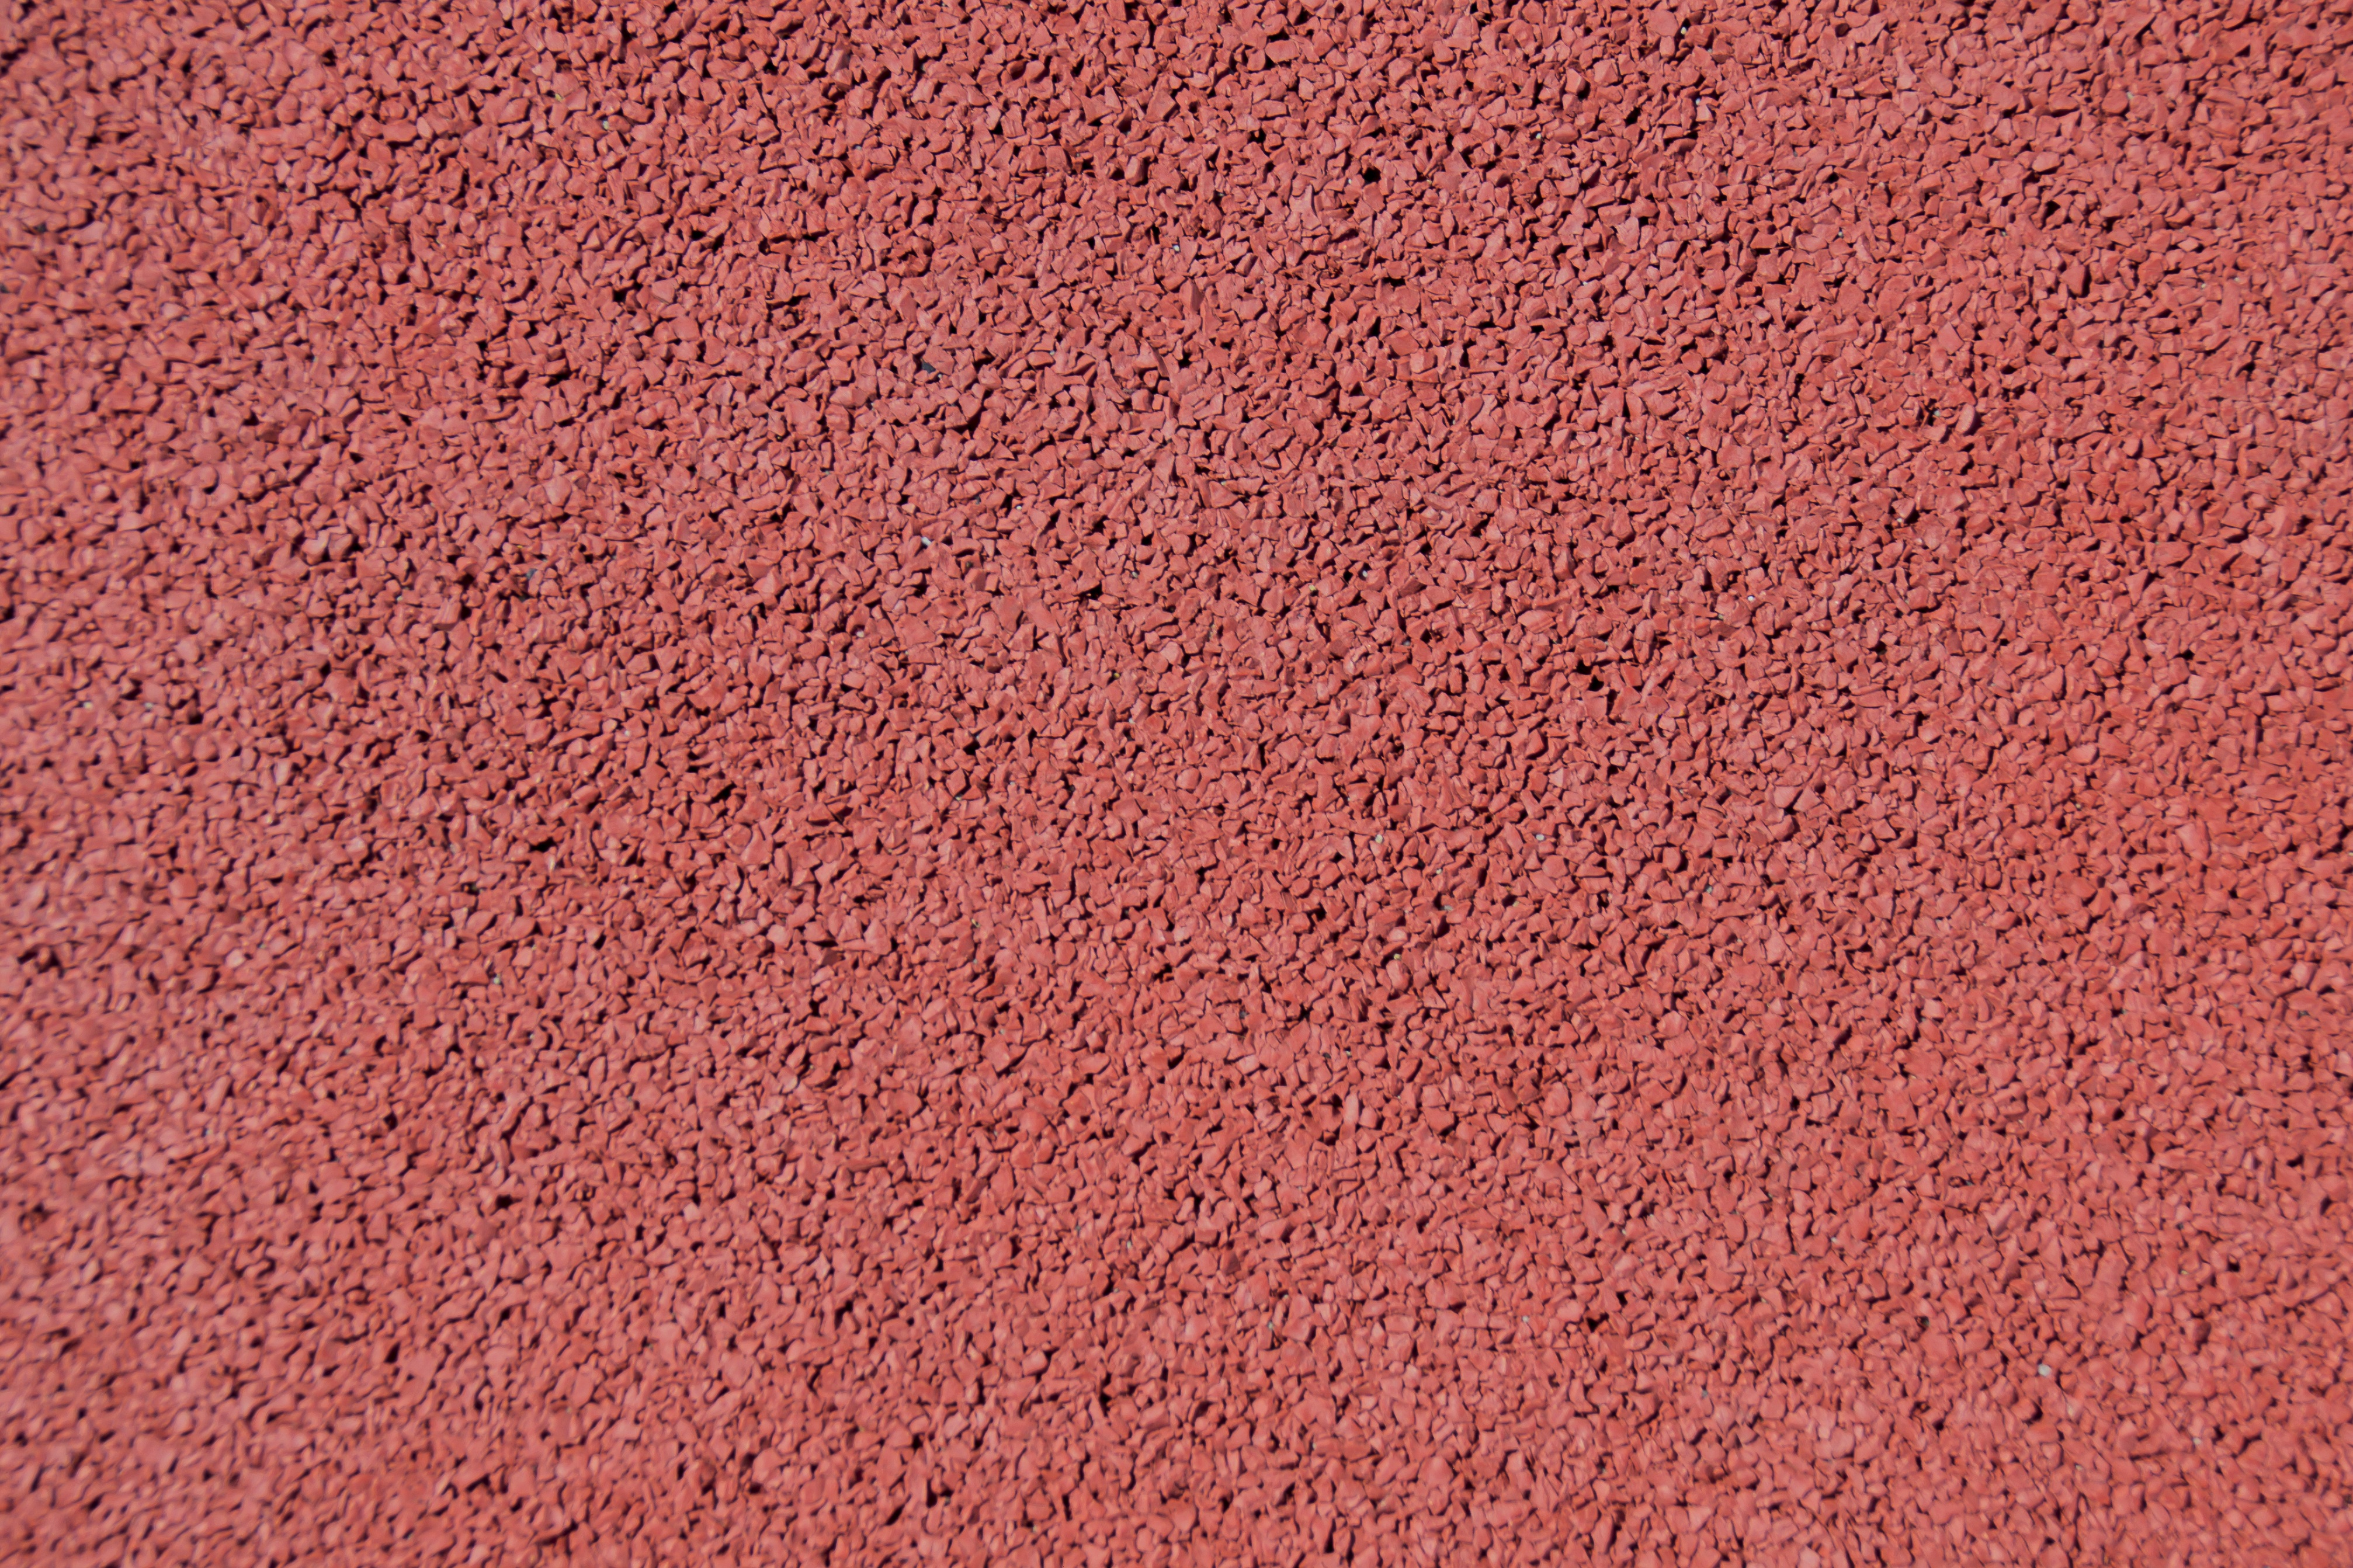
sand, texture, floor, asphalt, walkway, model, red, brown, soil, closeup, brick, material, pebbles, wallpaper, way, carpet, rubber, building and construction, the design of the, the background, the pitch, flooring, mata, graphic resources, tennis courts